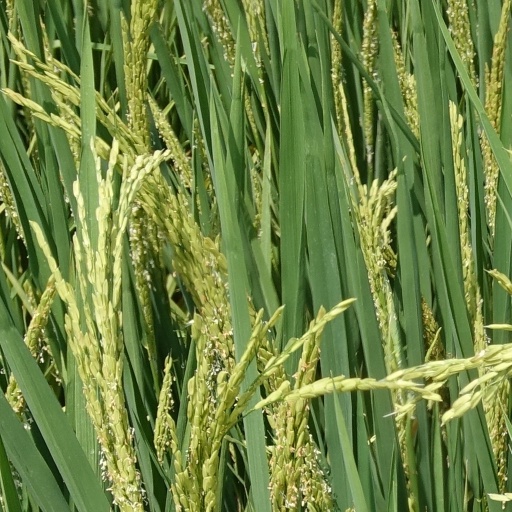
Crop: rice